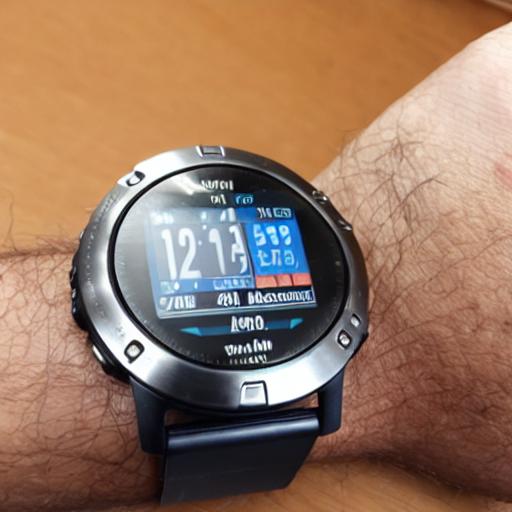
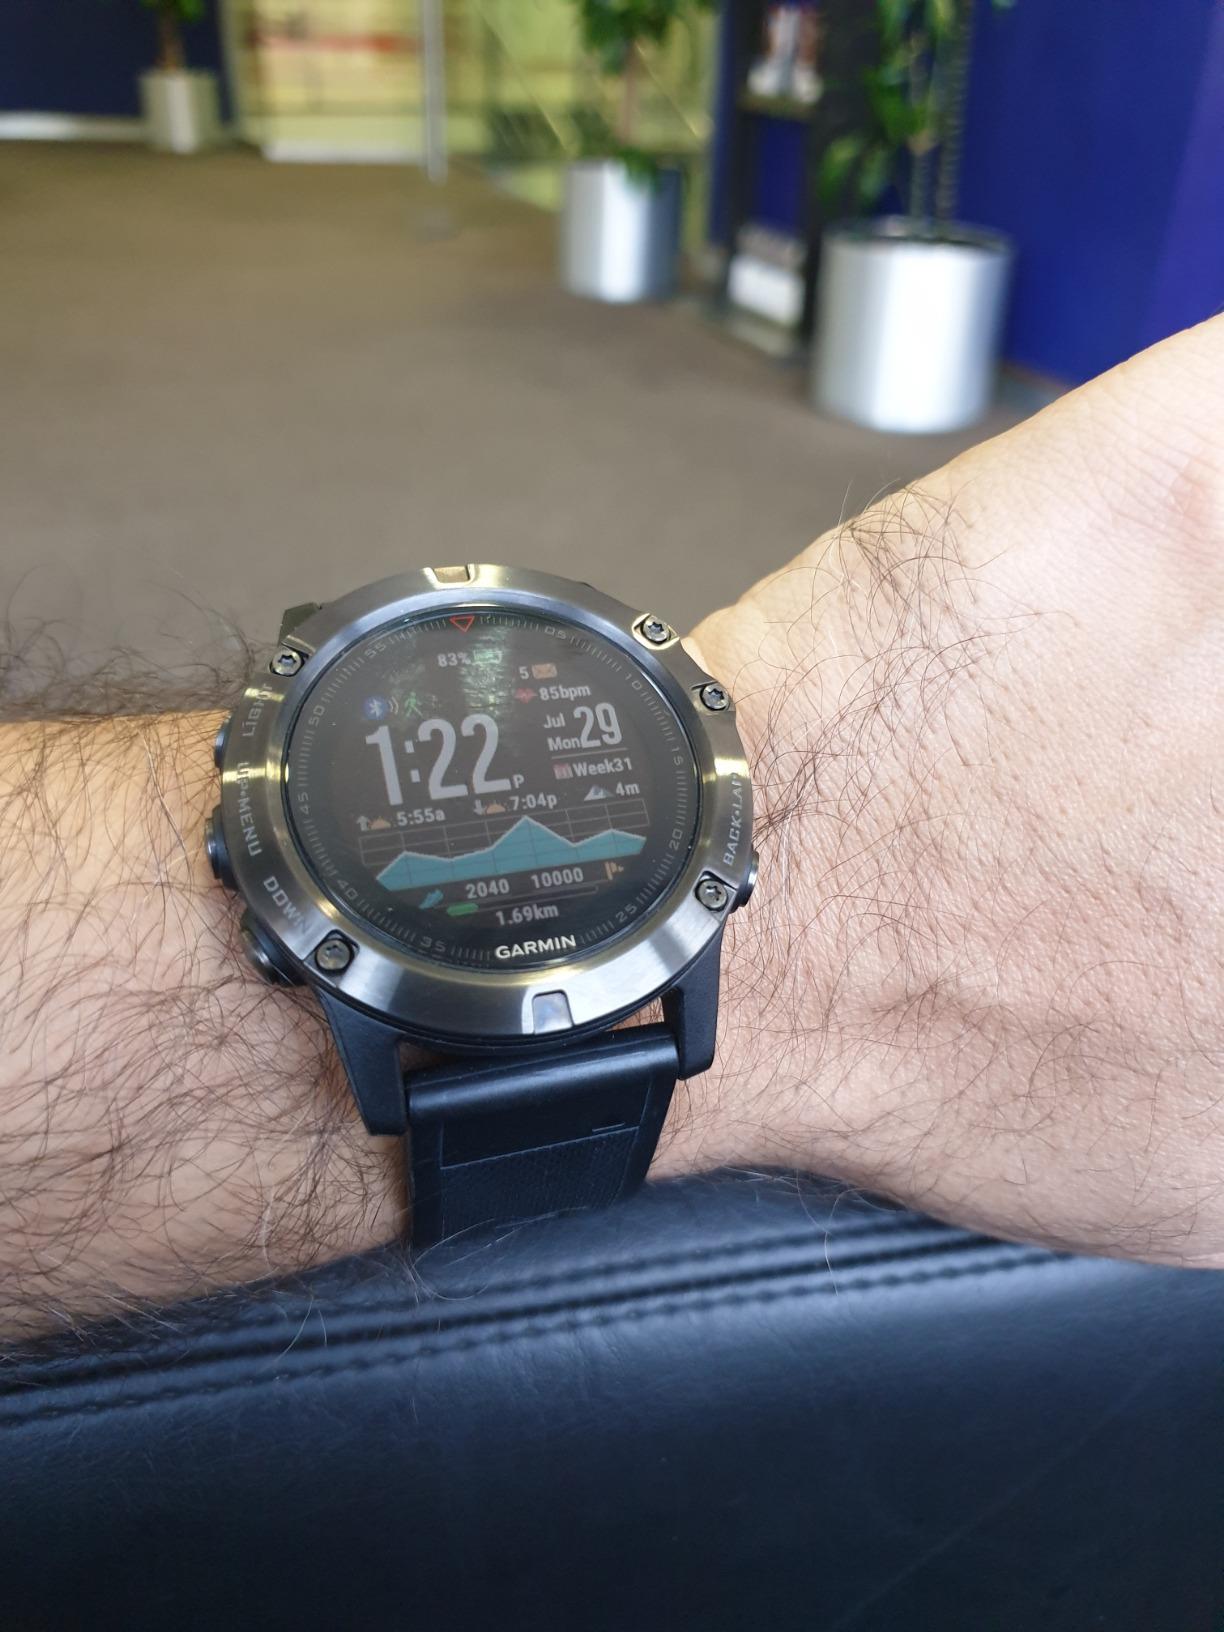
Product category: smartwatch
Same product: no